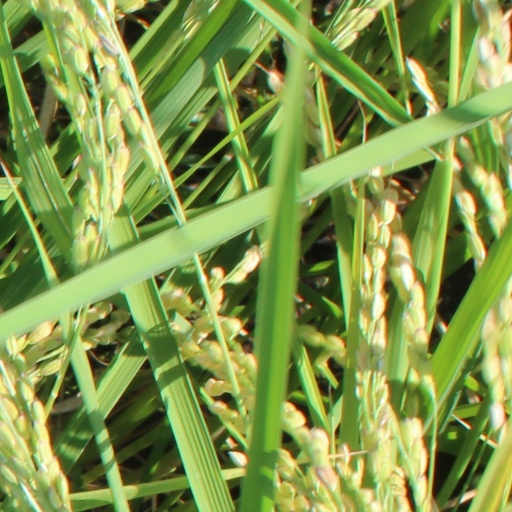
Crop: rice